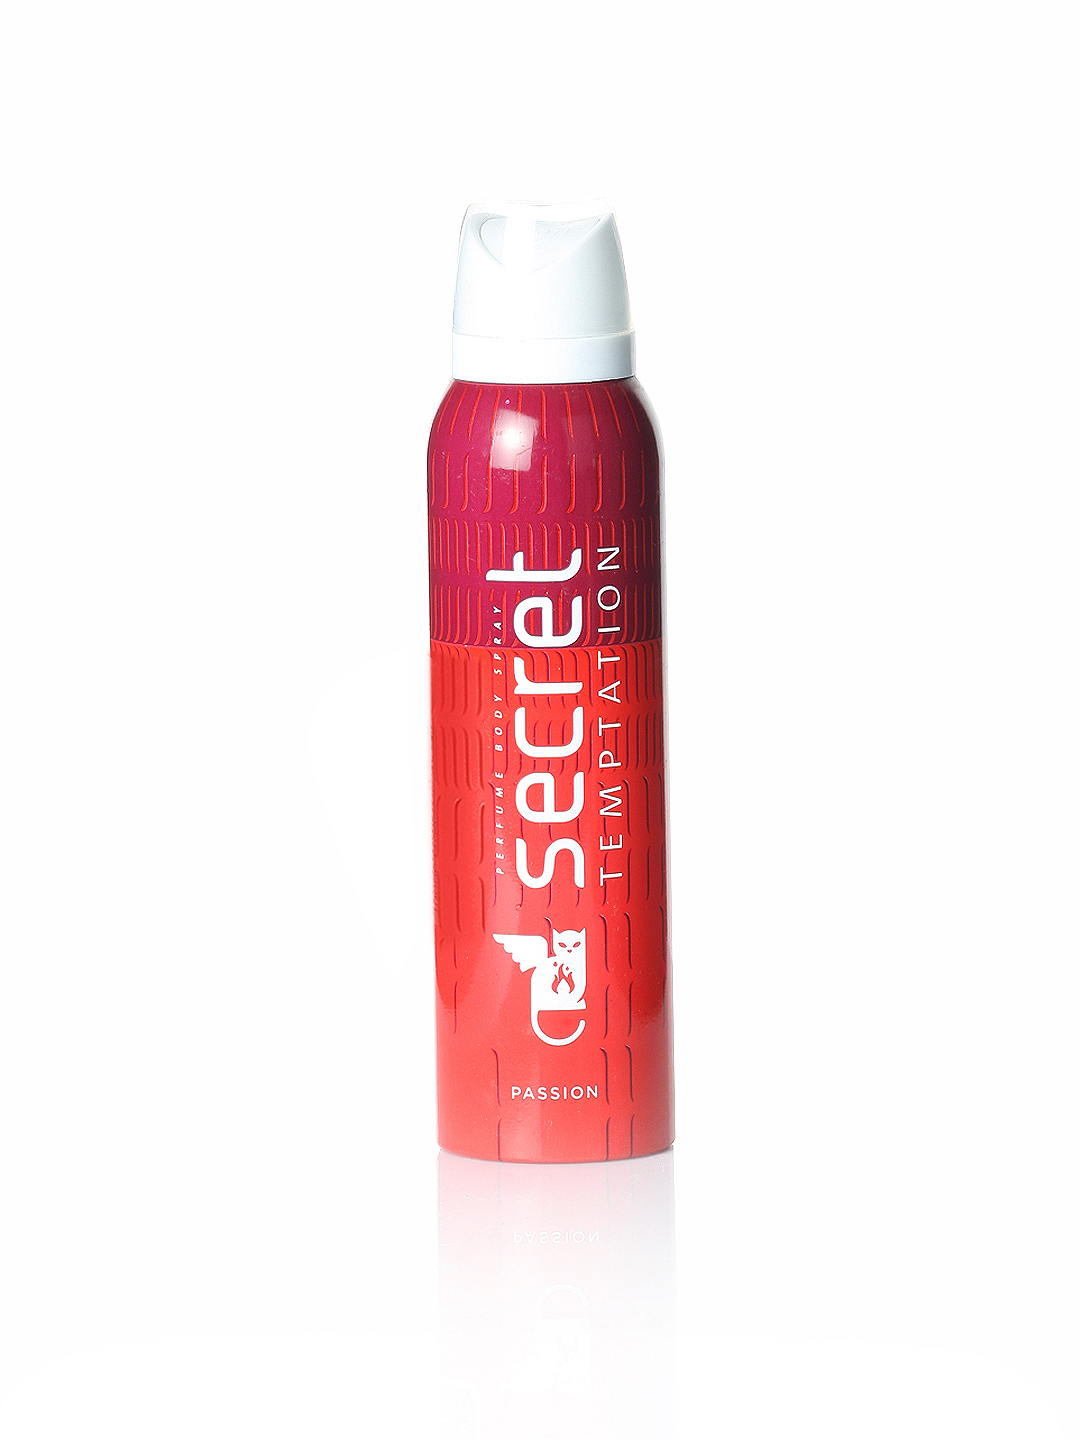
Secret Temptation Women Passion Deo
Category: Personal Care / Fragrance / Deodorant
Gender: Women
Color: Red
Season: Spring 2017
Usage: Casual